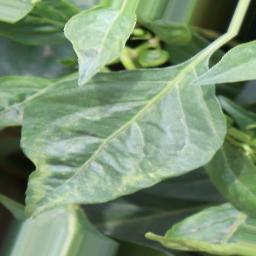
Label: healthy